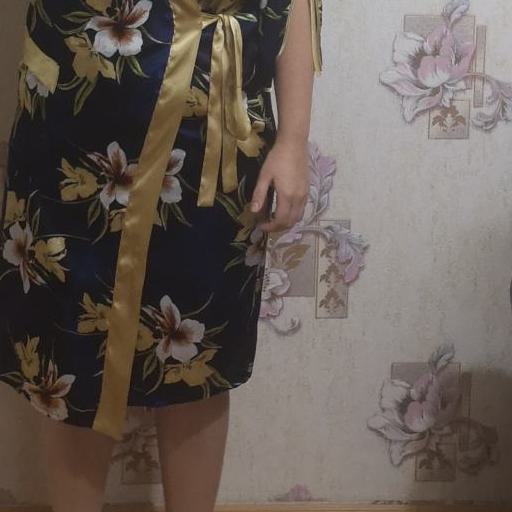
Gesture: no_gesture